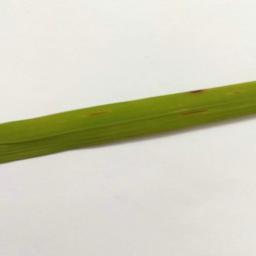
Label: Rice___Brown_Spot